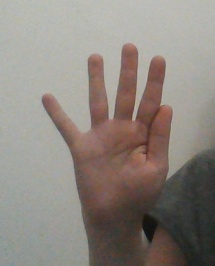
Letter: sheen